James Neal (ice hockey)

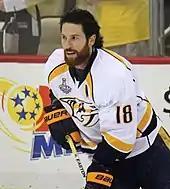
Neal with the Predators during the 2017 Stanley Cup Finals

Neal had an impressive year in 2015–16, scoring 31 goals and 58 points and setting a new Predators franchise single-season record for plus-minus with +27. In the 2016–17 season, Neal helped lead the Predators to the organization's first Stanley Cup Finals appearance. The Predators faced Neal's old team, the Pittsburgh Penguins, but lost the series four games to two, with the player he was traded for, Patric Hörnqvist, scoring the game-winning goal in the deciding Game 6.